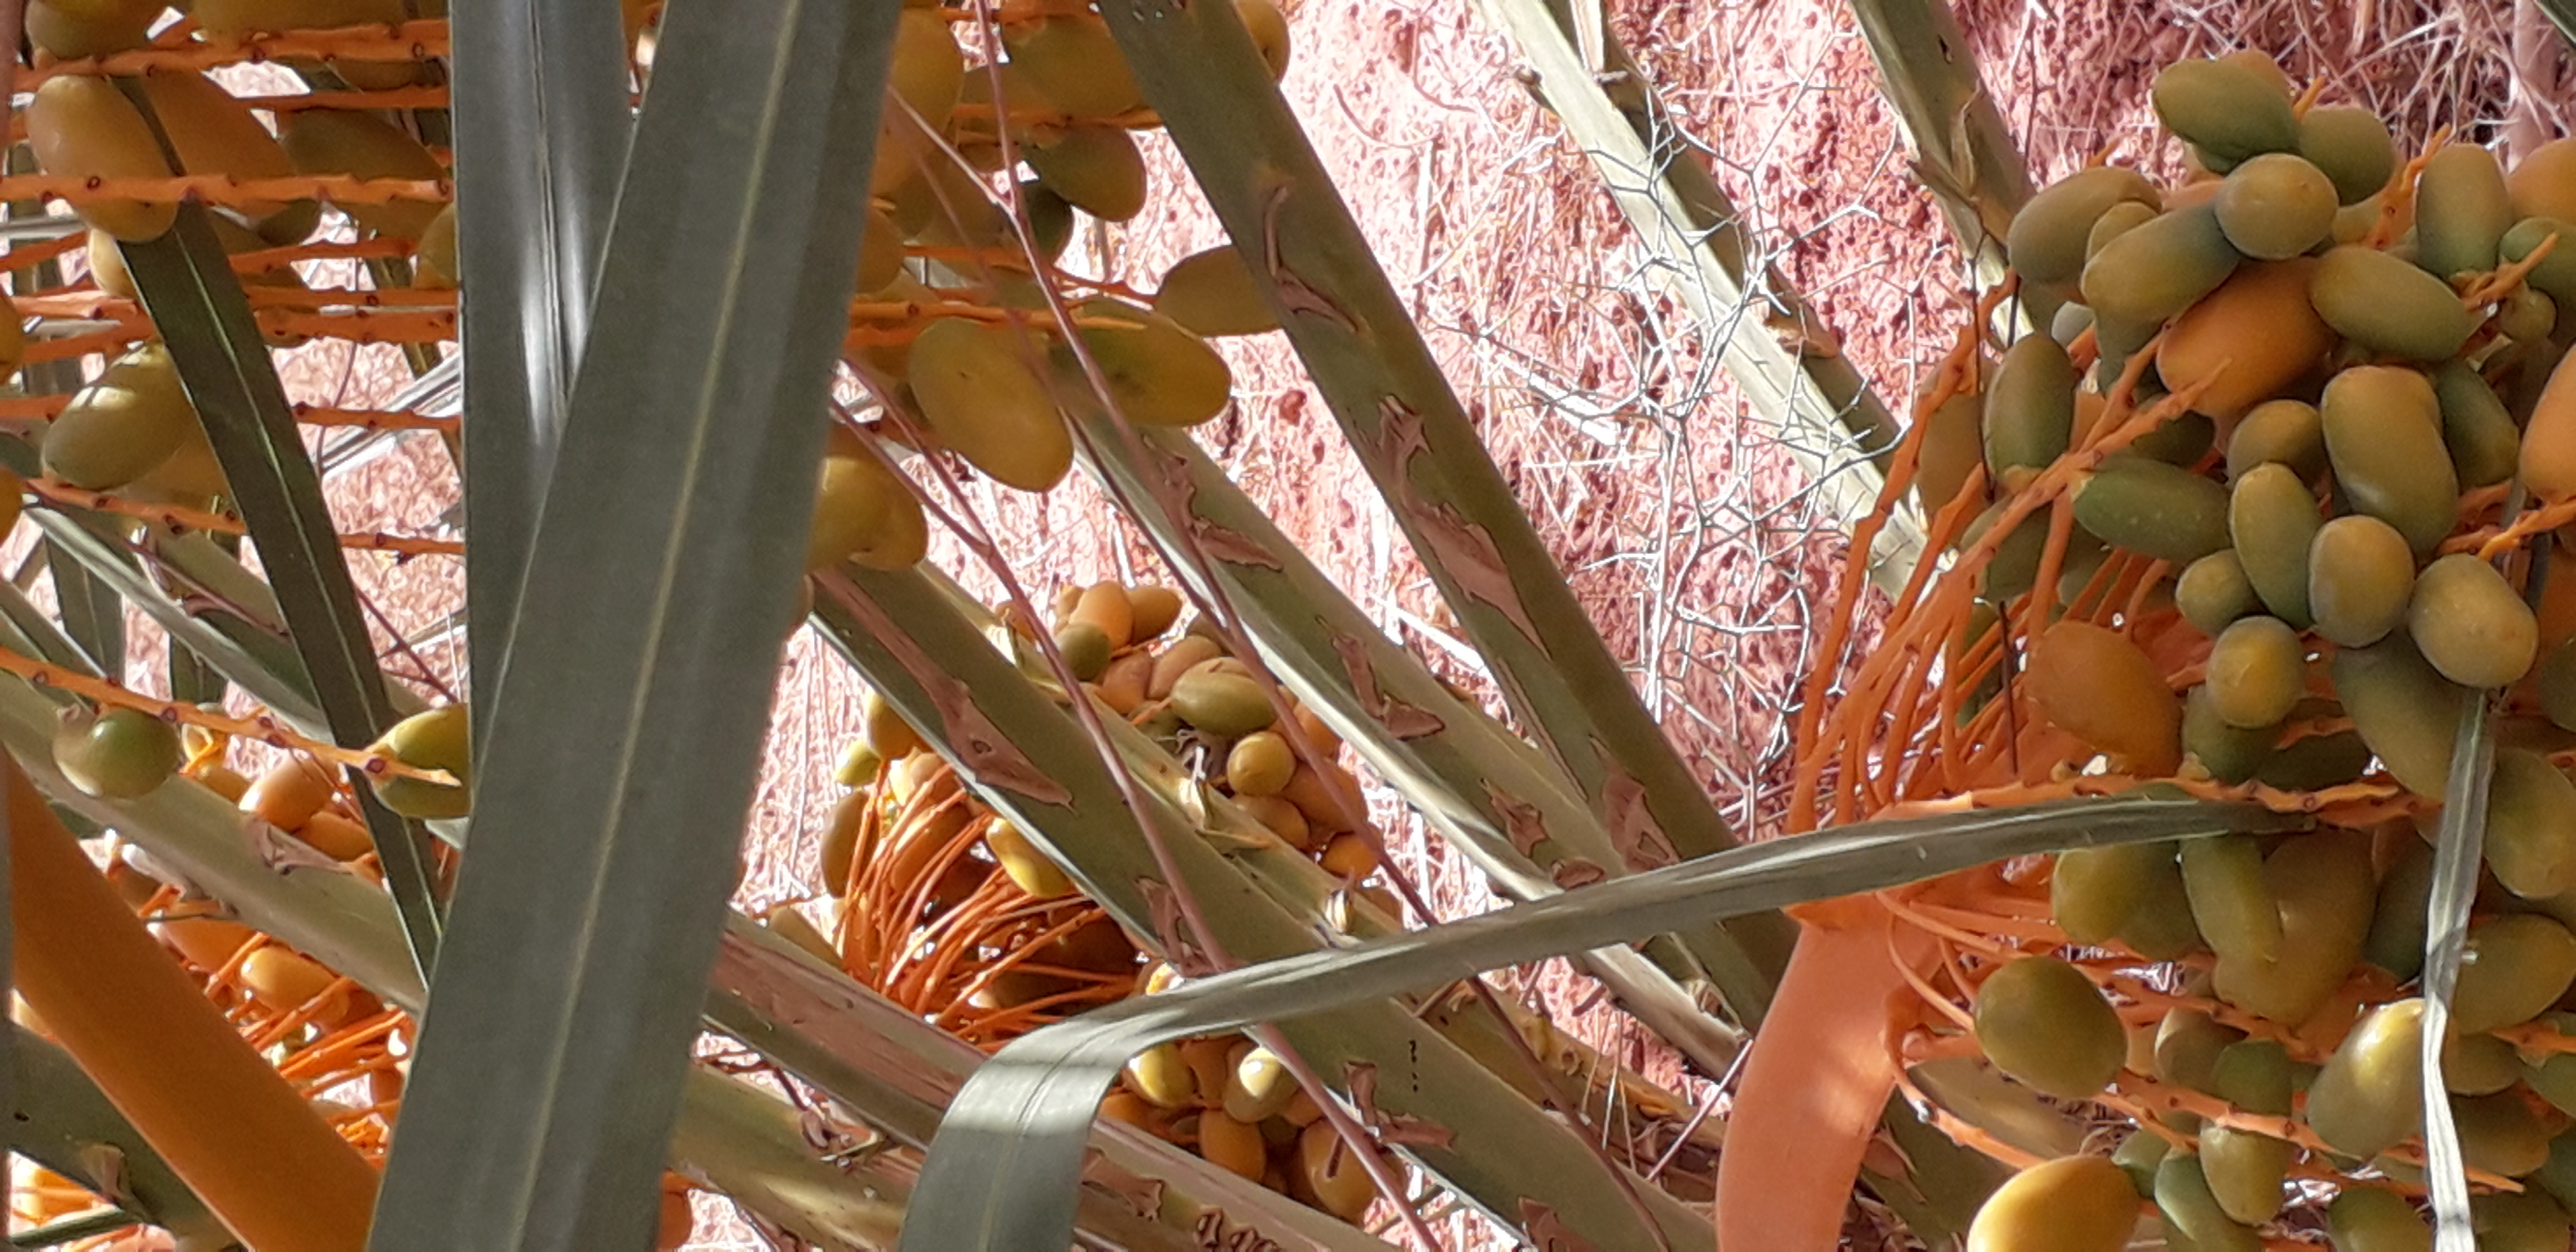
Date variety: kholt